Cilo

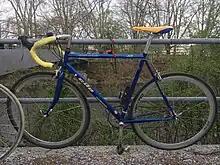
Cilo bicycle in Zurich, 2019

"Cilo" is an acronym for Charles Jean Lausanne-Oron. The abbreviation from the manufacturer's name "Jean" was changed to an "i" for ease of pronunciation in French. "Lausanne-Oron" refers to a holding in Lausanne, associated with the industrialisation of the city at the turn of the 20th century.